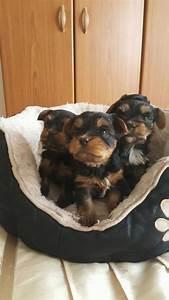
dog